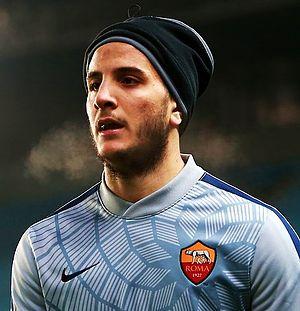
Konstantínos Manolás, dit Kóstas Manolás, né le 14 juin 1991 à Naxos en Grèce, est un footballeur international grec évoluant au poste de défenseur au SSC Naples.